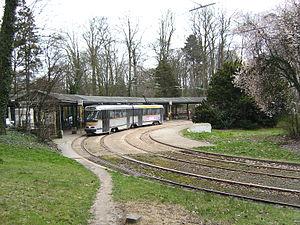
La ligne 44 du tramway de Bruxelles est une ligne du tramway de Bruxelles créée le 19 avril 1968, qui relie Montgomery à Tervuren Station. Elle relie, comme la ligne 39 avec laquelle elle est en cadence, l'est du centre-ville à l'Est de la périphérie bruxelloise. La ligne possède un tronçon dans la forêt de Soignes.
La gare de Tervueren est une gare ferroviaire le long de la ligne 160 dans la commune belge de Wezembeek-Oppem mais deservant la ville belge de Tervueren.